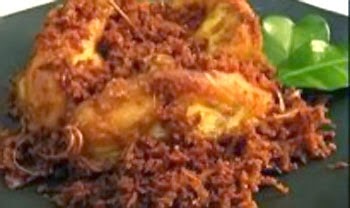
Label: ayam_goreng